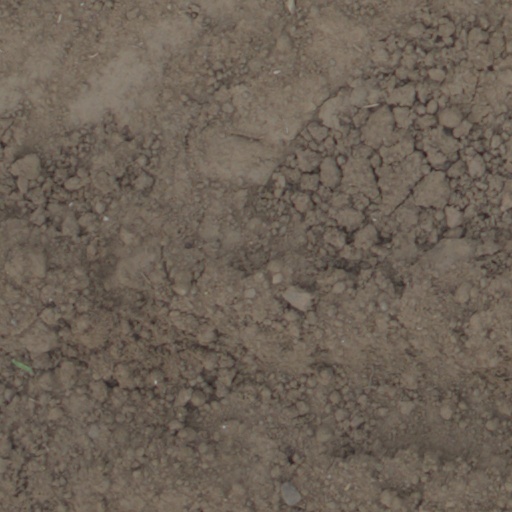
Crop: wheat